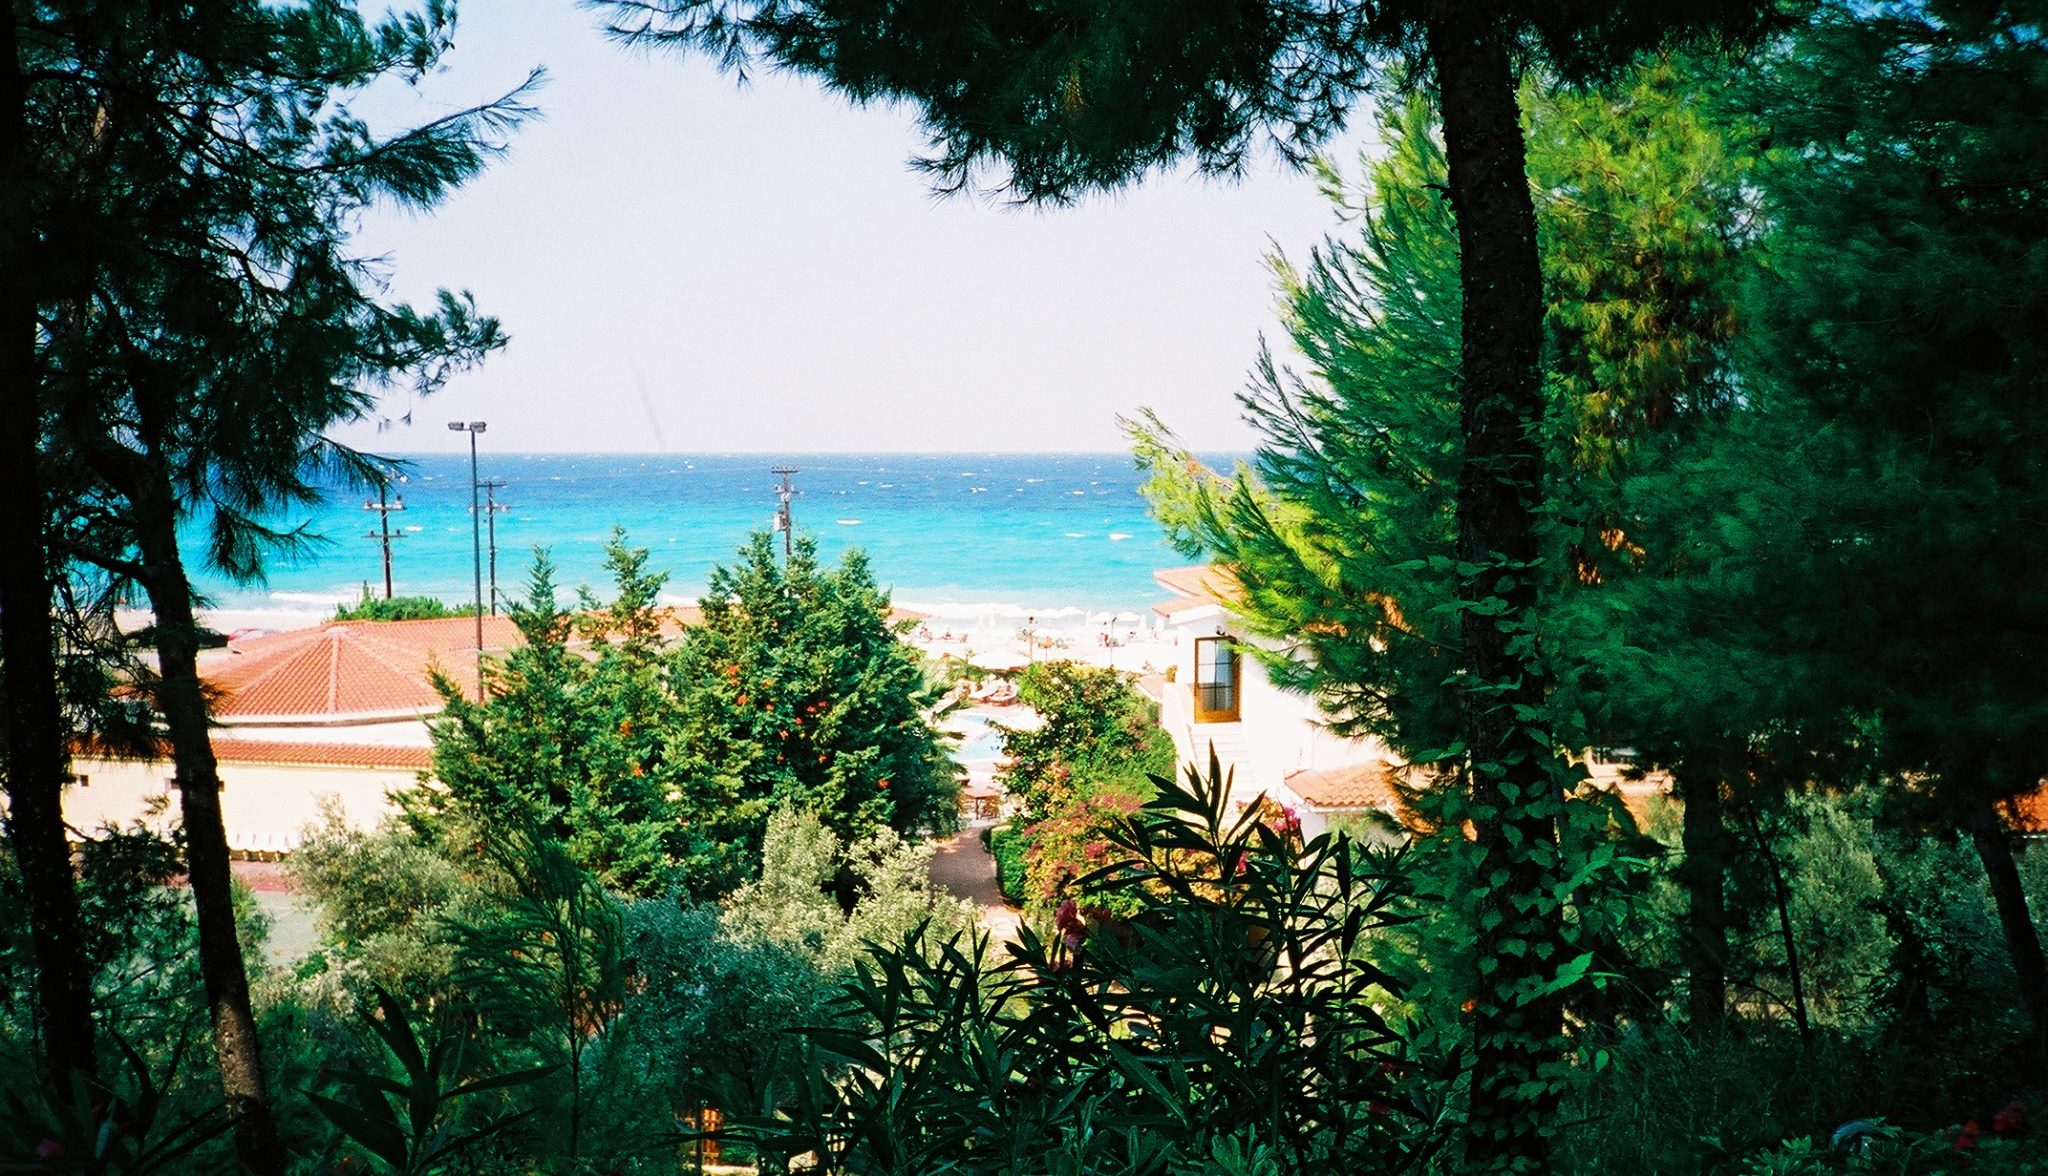
tree, nature, natural landscape, water, vegetation, shore, sky, turquoise, sea, natural environment, coast, biome, bay, lake, woody plant, ocean, summer, coastal and oceanic landforms, vacation, plant, landscape, horizon, real estate, forest, house, beach, tropics, home, tourism, river, pine family, evergreen, pine, state park